George Vause Birks

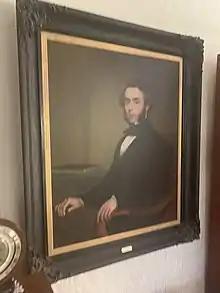
George Vause Birks c. 1850s

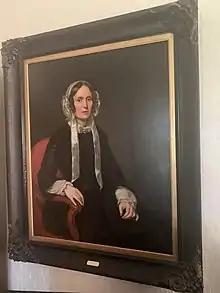
Hannah Napier Birks c. 1850s

Dr. George Vause Birks (7 December 1815 – 31 January 1858) and Hannah Napier Birks (6 May 1807 – 13 August 1883) arrived in South Australia in December 1853 with their seven children: